Maurice Wertheim

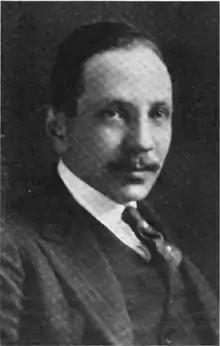
Wertheim in 1922

Maurice Wertheim (February 16, 1886 – May 27, 1950) was an American investment banker, chess player and patron, art collector, environmentalist, and philanthropist. In 1927 he founded Wertheim & Co.